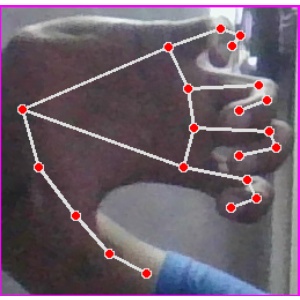
अक्षर: त